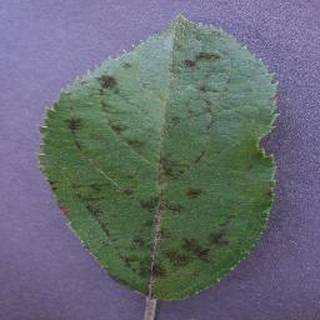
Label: apple_apple_scab